XG (group)

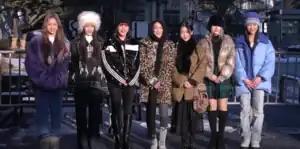
XG in January 2023

On January 25, 2023, XG released their third all English-language single, "Shooting Star", featuring a single of the same name, its music video, and an additional track titled "Left Right". On March 6, XG entered the Mediabase US Radio Top 40, becoming the first female Japanese artist and the first Japanese group to do so. On June 30, XG released "Grl Gvng" accompanied by its music video, as a pre-release single preceding their debut EP "New DNA". On August 4, XG released "TGIF" accompanied by its music video, as the second pre-release single to their debut EP "New DNA". On August 23, XG released "New Dance" accompanied by its music video, as the third and final pre-release single to their debut EP "New DNA". On September 27, XG's debut EP "New DNA" was released alongside its lead single "Puppet Show", accompanied by its music video. The EP was certified gold by the Recording Industry Association of Japan (RIAJ) for shipments of over copies.